Trautenstein

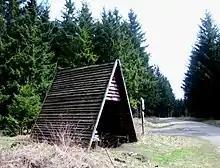
The "Walzenhütte"

South of Trautenstein in the forest is a refuge hut, the "Walzenhütte" (521 m), which is checkpoint 50 in the Harzer Wandernadel hiking network. Another nearby checkpoint is the "Oberharzblick am Buchenberg" (Upper Harz view on the Buchenberg hill), which is further south and has a good view of Harz's two highest mountains: Wurmberg and Brocken.